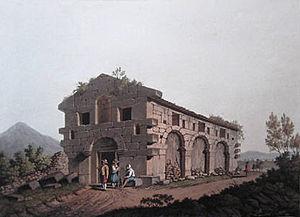
Luigi Mayer est un artiste italo-allemand et l'un des peintres européens les plus anciens et les plus importants de Empire Ottoman de la fin du XVIIIᵉ siècle.